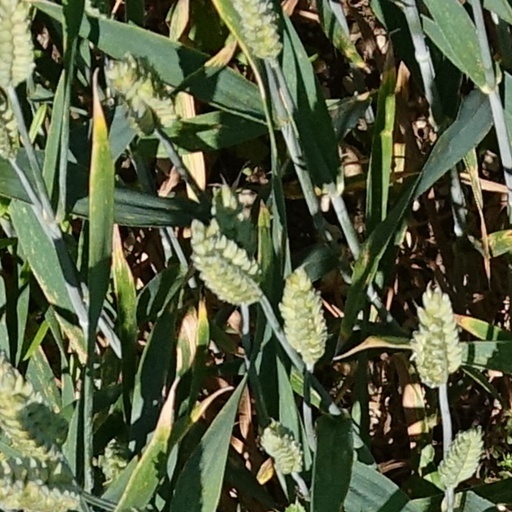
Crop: wheat